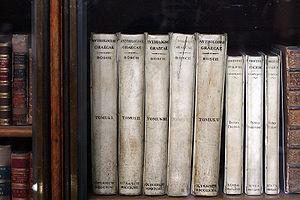
L’Anthologie grecque ou parfois Anthologie palatine, est un recueil de poèmes, essentiellement des épigrammes, qui vont de la période classique à la période byzantine de la littérature grecque.